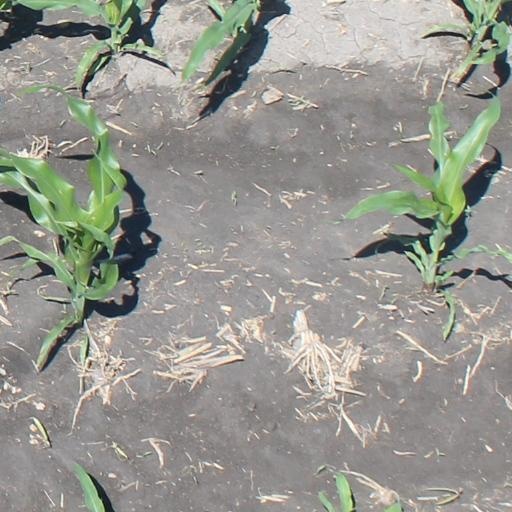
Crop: maize; corn